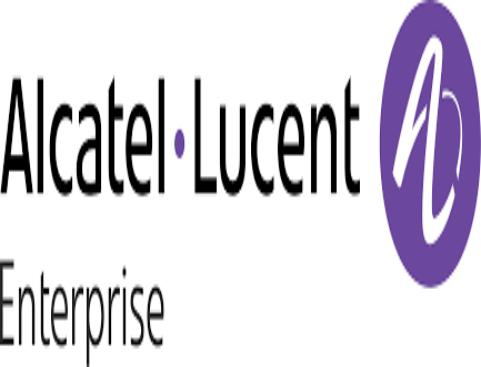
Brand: Alcatel-1
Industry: Electronic